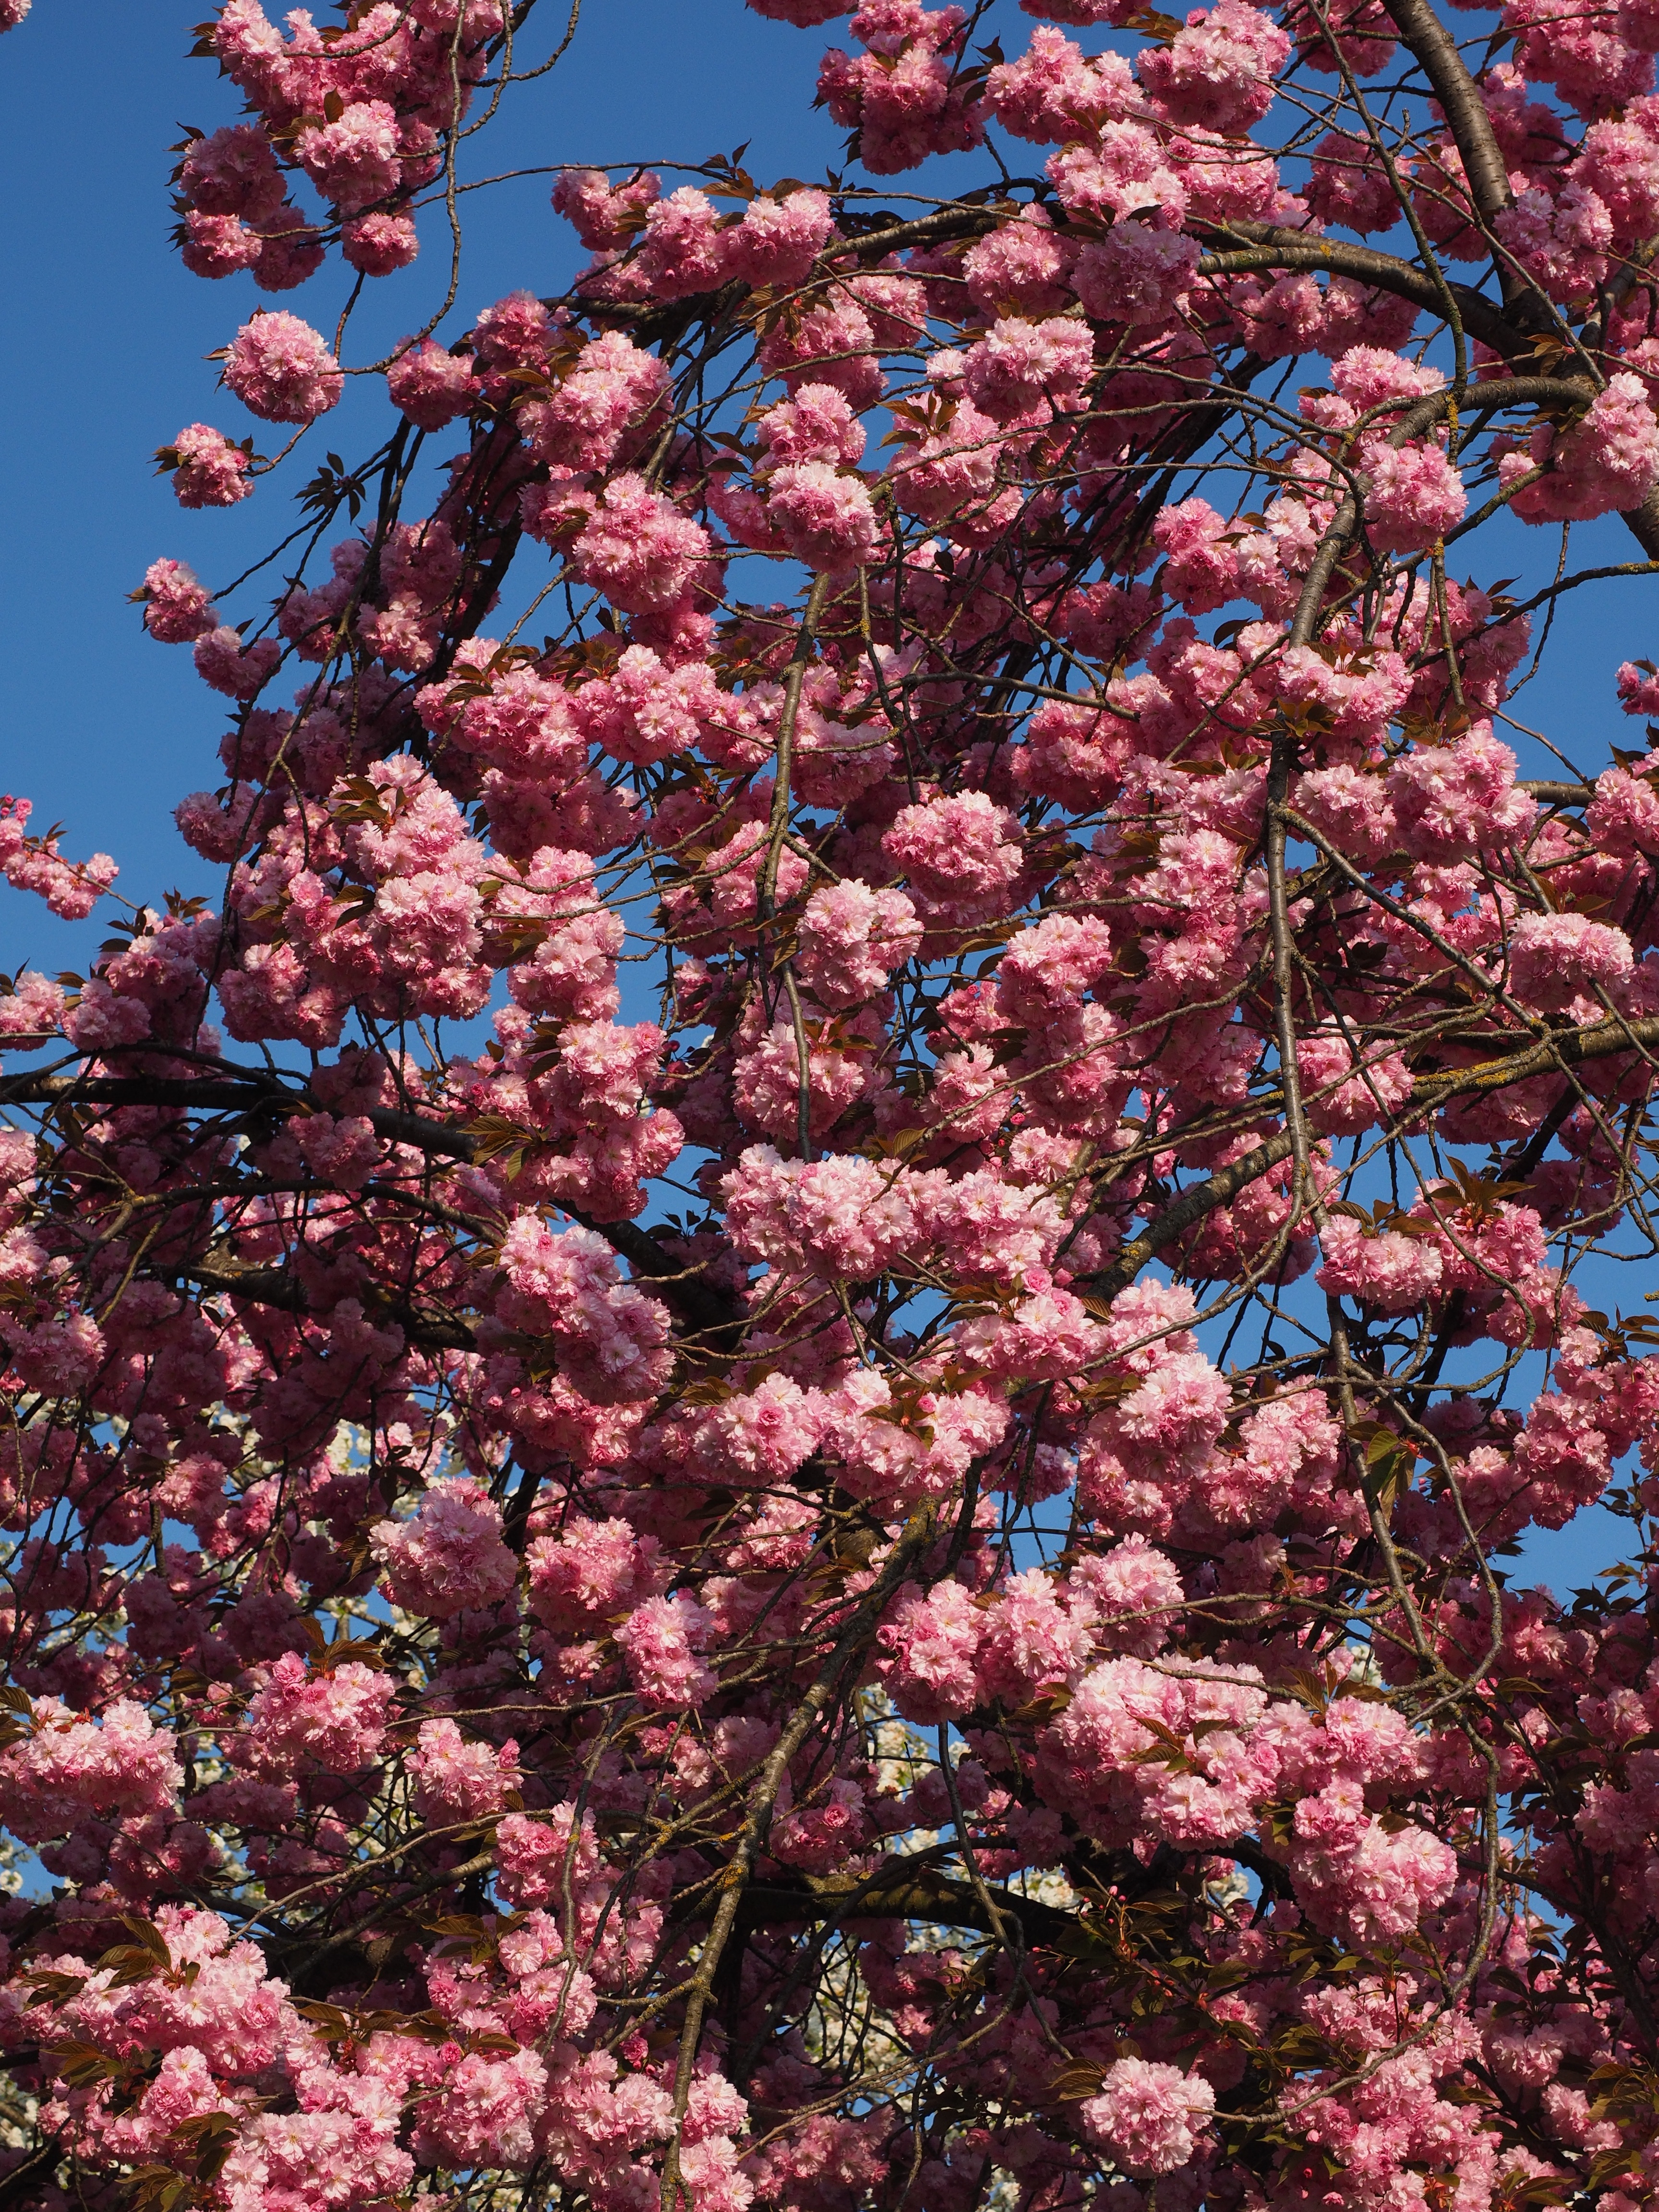
tree, branch, blossom, plant, leaf, flower, bloom, spring, produce, botany, pink, flora, cherry blossom, japanese, shrub, smell, tradition, rowan, bud, japanese cherry trees, prunus, cherry, ornamental plant, flowering plant, rose family, flowering twig, japanese cherry, rosaceae, prunus serrulata, japanese flowering cherry, ornamental cherry, oriental cherry, east asian cherry, grannenkirsche, yoshino cherry, yoshino, japanese culture, woody plant, land plant